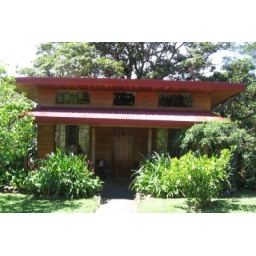
Our bungalow in the cloud forest